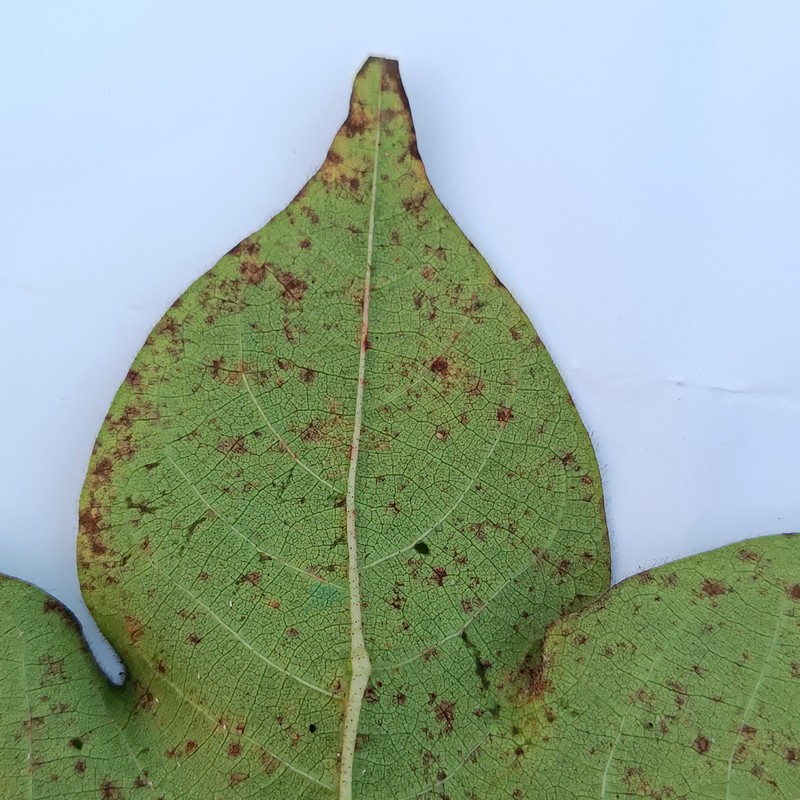
Label: Bacterial Blight